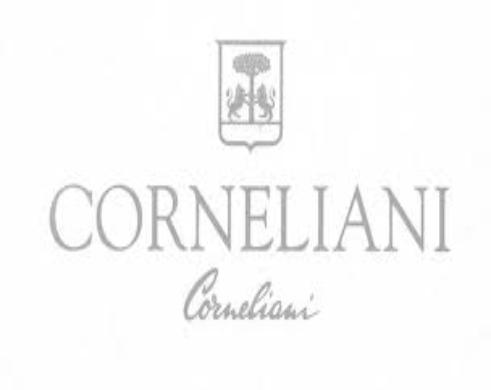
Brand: corneliani
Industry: Clothes